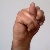
The image shows a hand gesture representing the letter 'N' in Indian Sign Language.